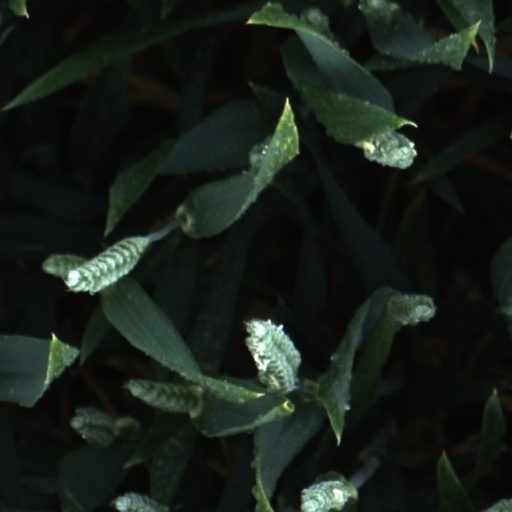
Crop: wheat